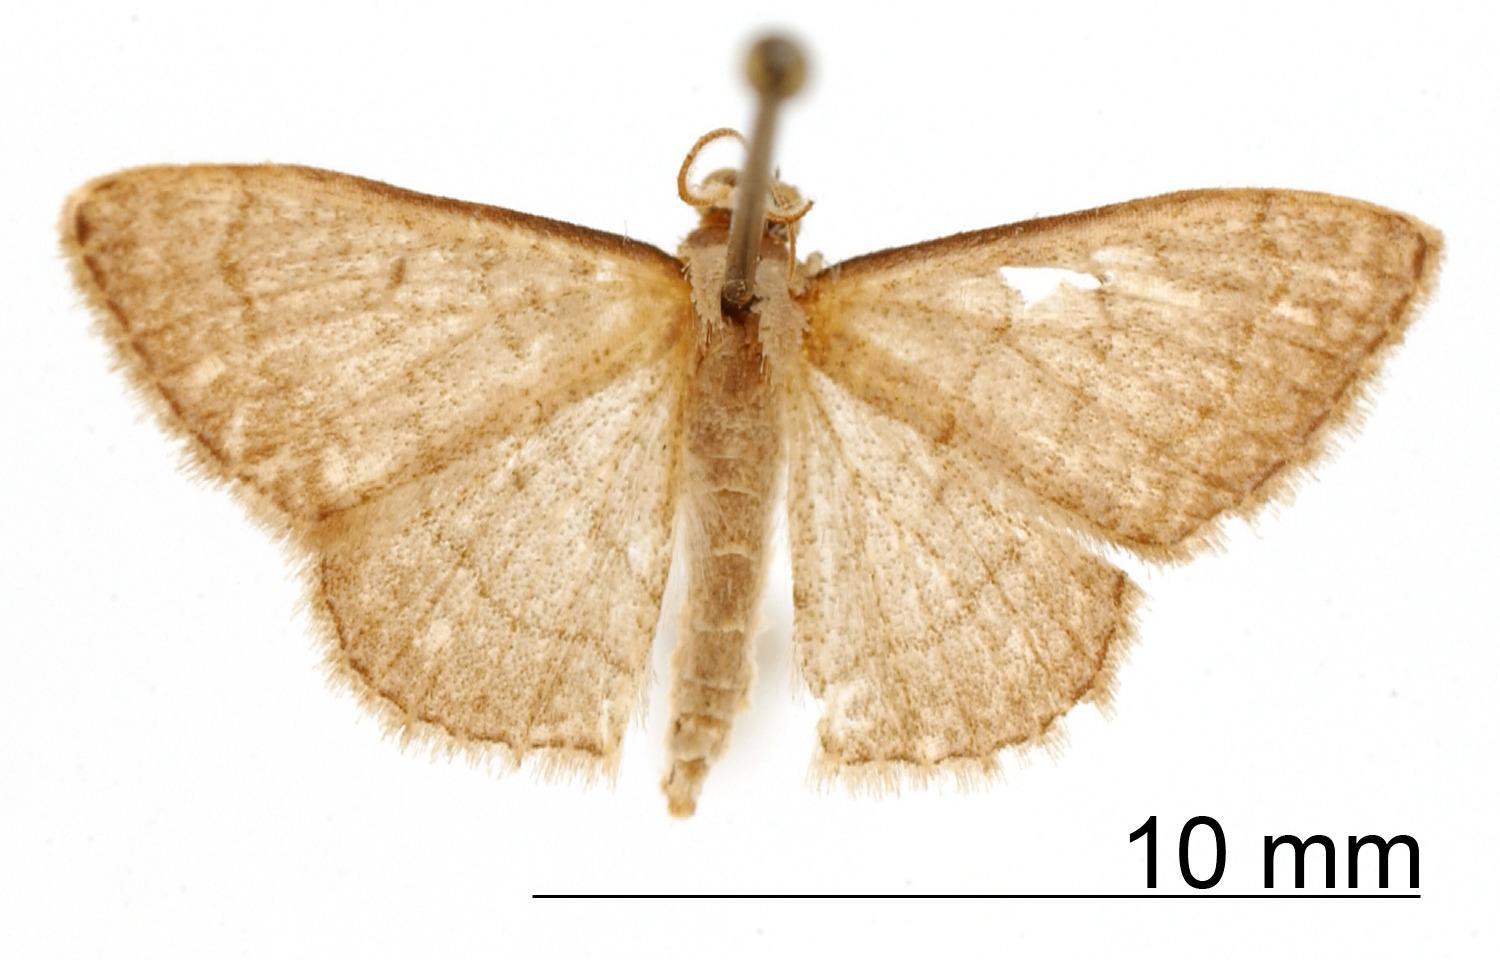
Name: Haemalea immunda
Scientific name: Haemalea immunda Dognin, 1908
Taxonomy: Animalia, Arthropoda, Insecta, Lepidoptera, Geometridae, Sterrhinae
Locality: St. Jean, Maroni, St. Laurant du Maroni, French Guiana